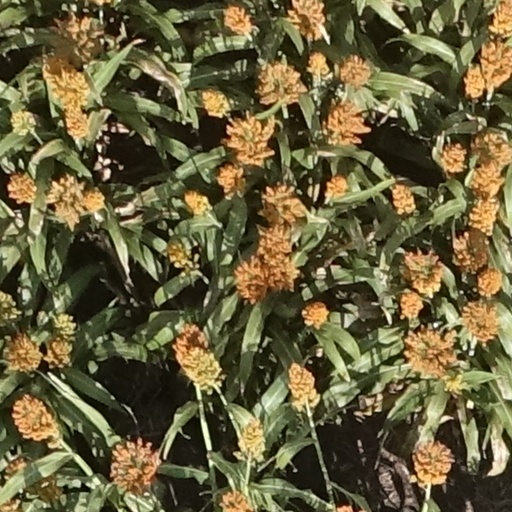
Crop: sorghum